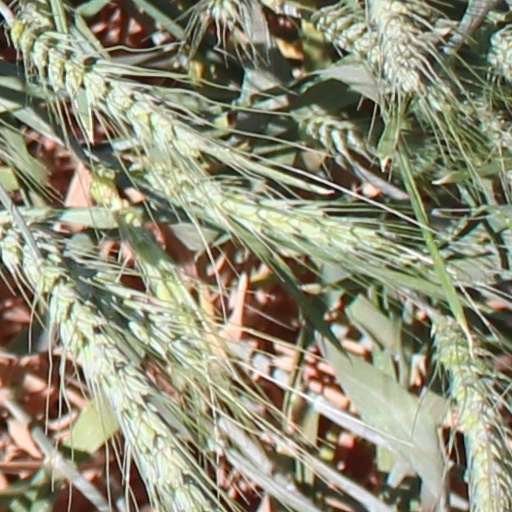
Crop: wheat